Prisoner of the Volga

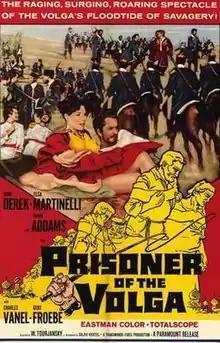

Prisoner of the Volga is a 1959 adventure film starring John Derek. He plays an officer in the time of the Tsar who is sentenced to Siberia. It was one of several films Derek made in Europe around this time.